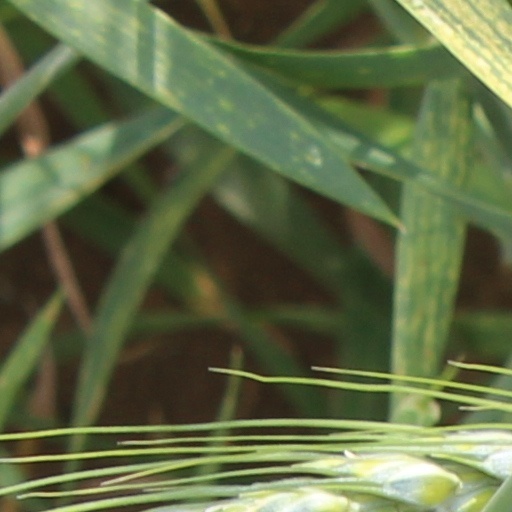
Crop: wheat